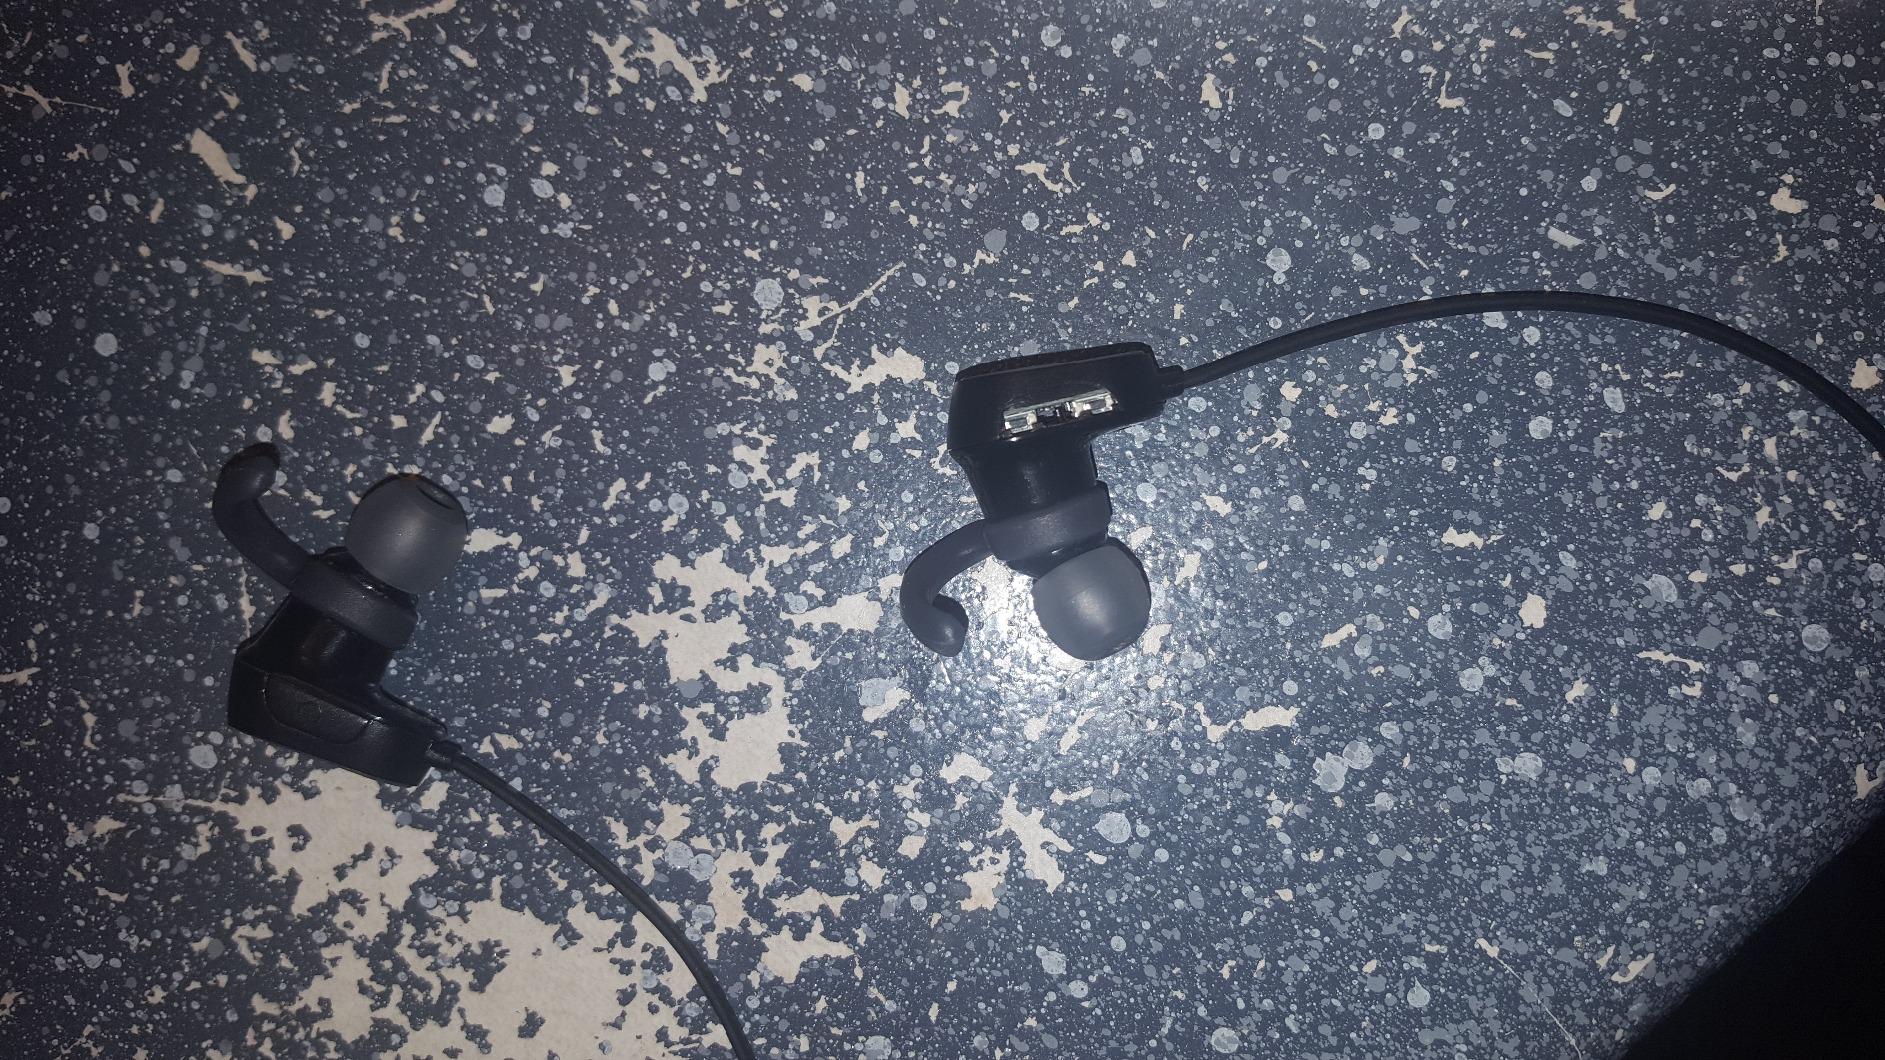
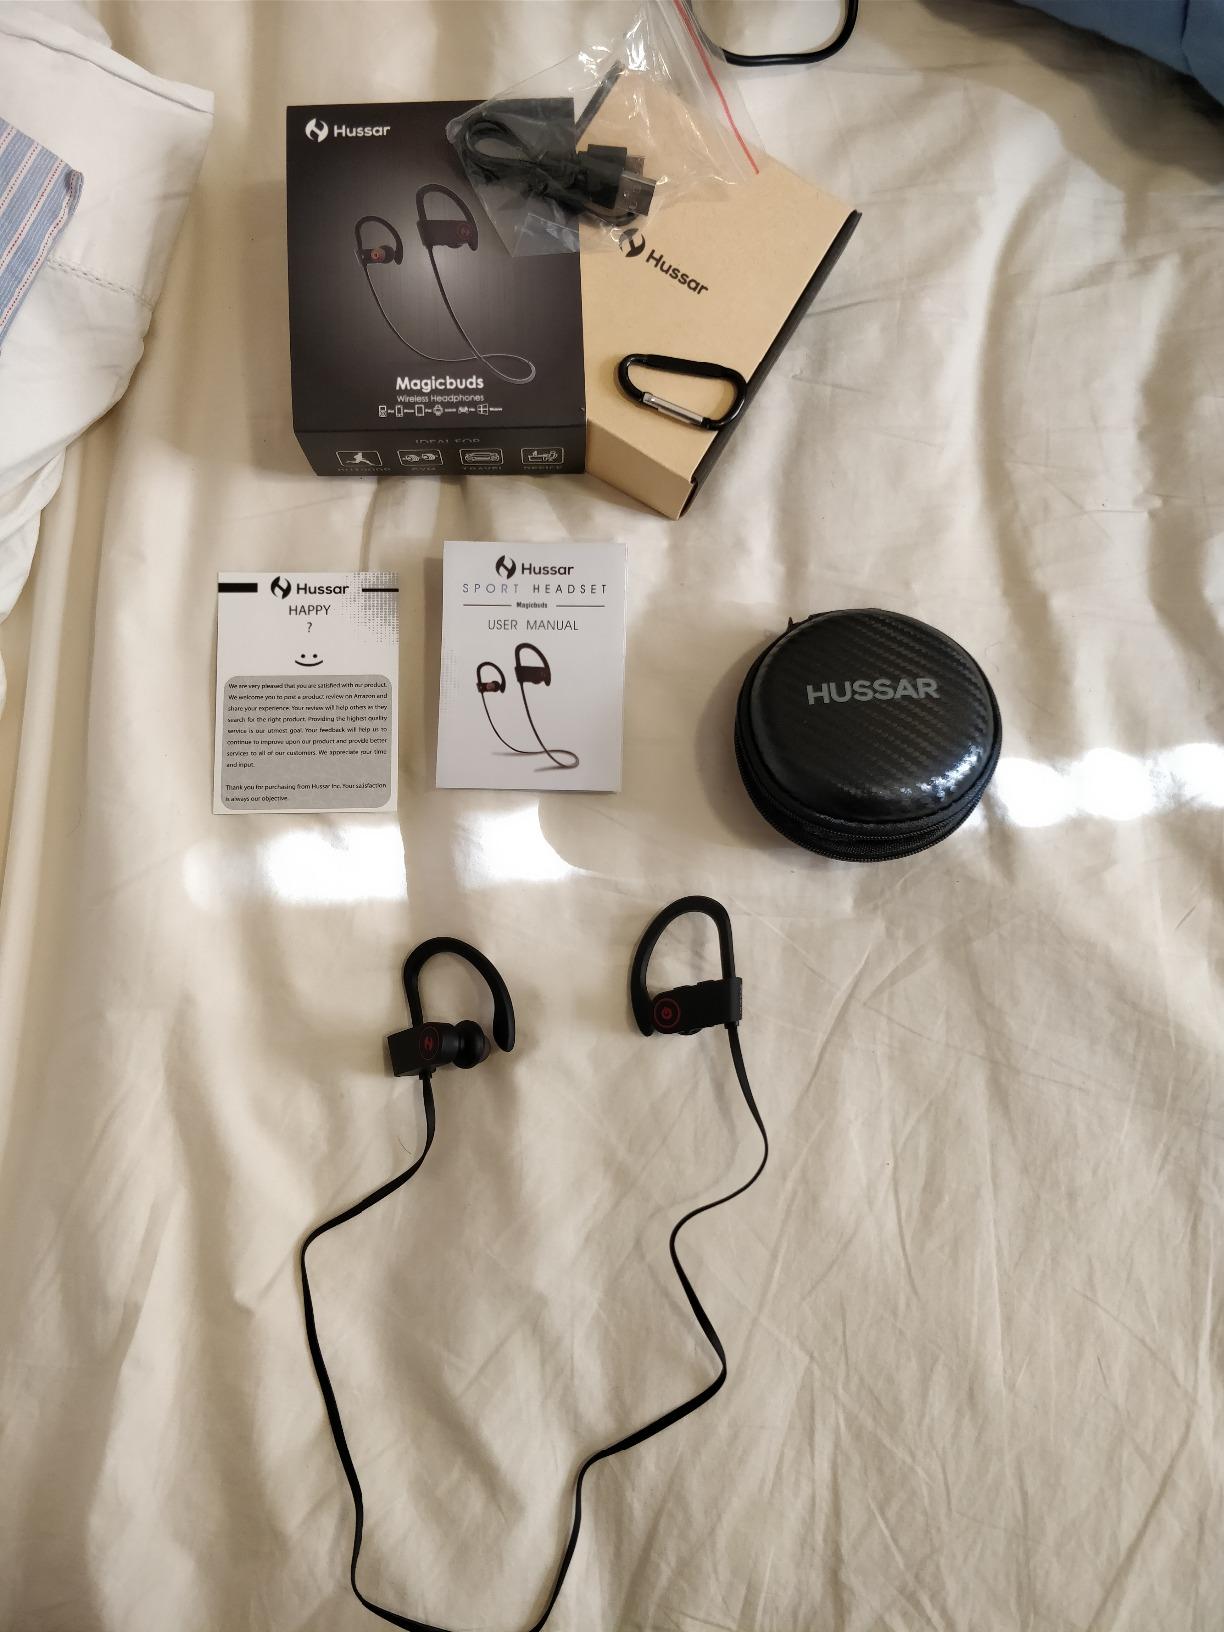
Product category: headphones
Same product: no